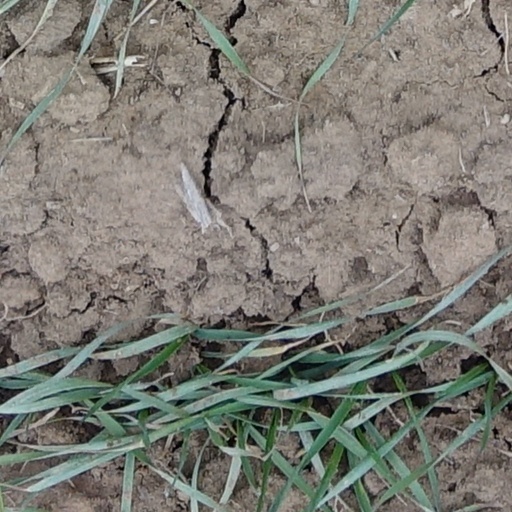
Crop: wheat